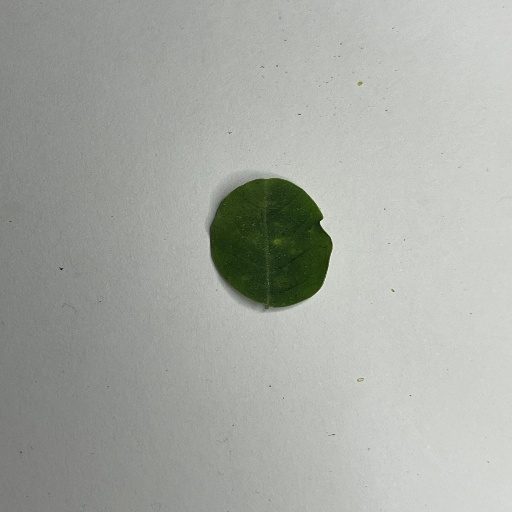
Species: Sojina
Leaf condition: Bacterial Spot